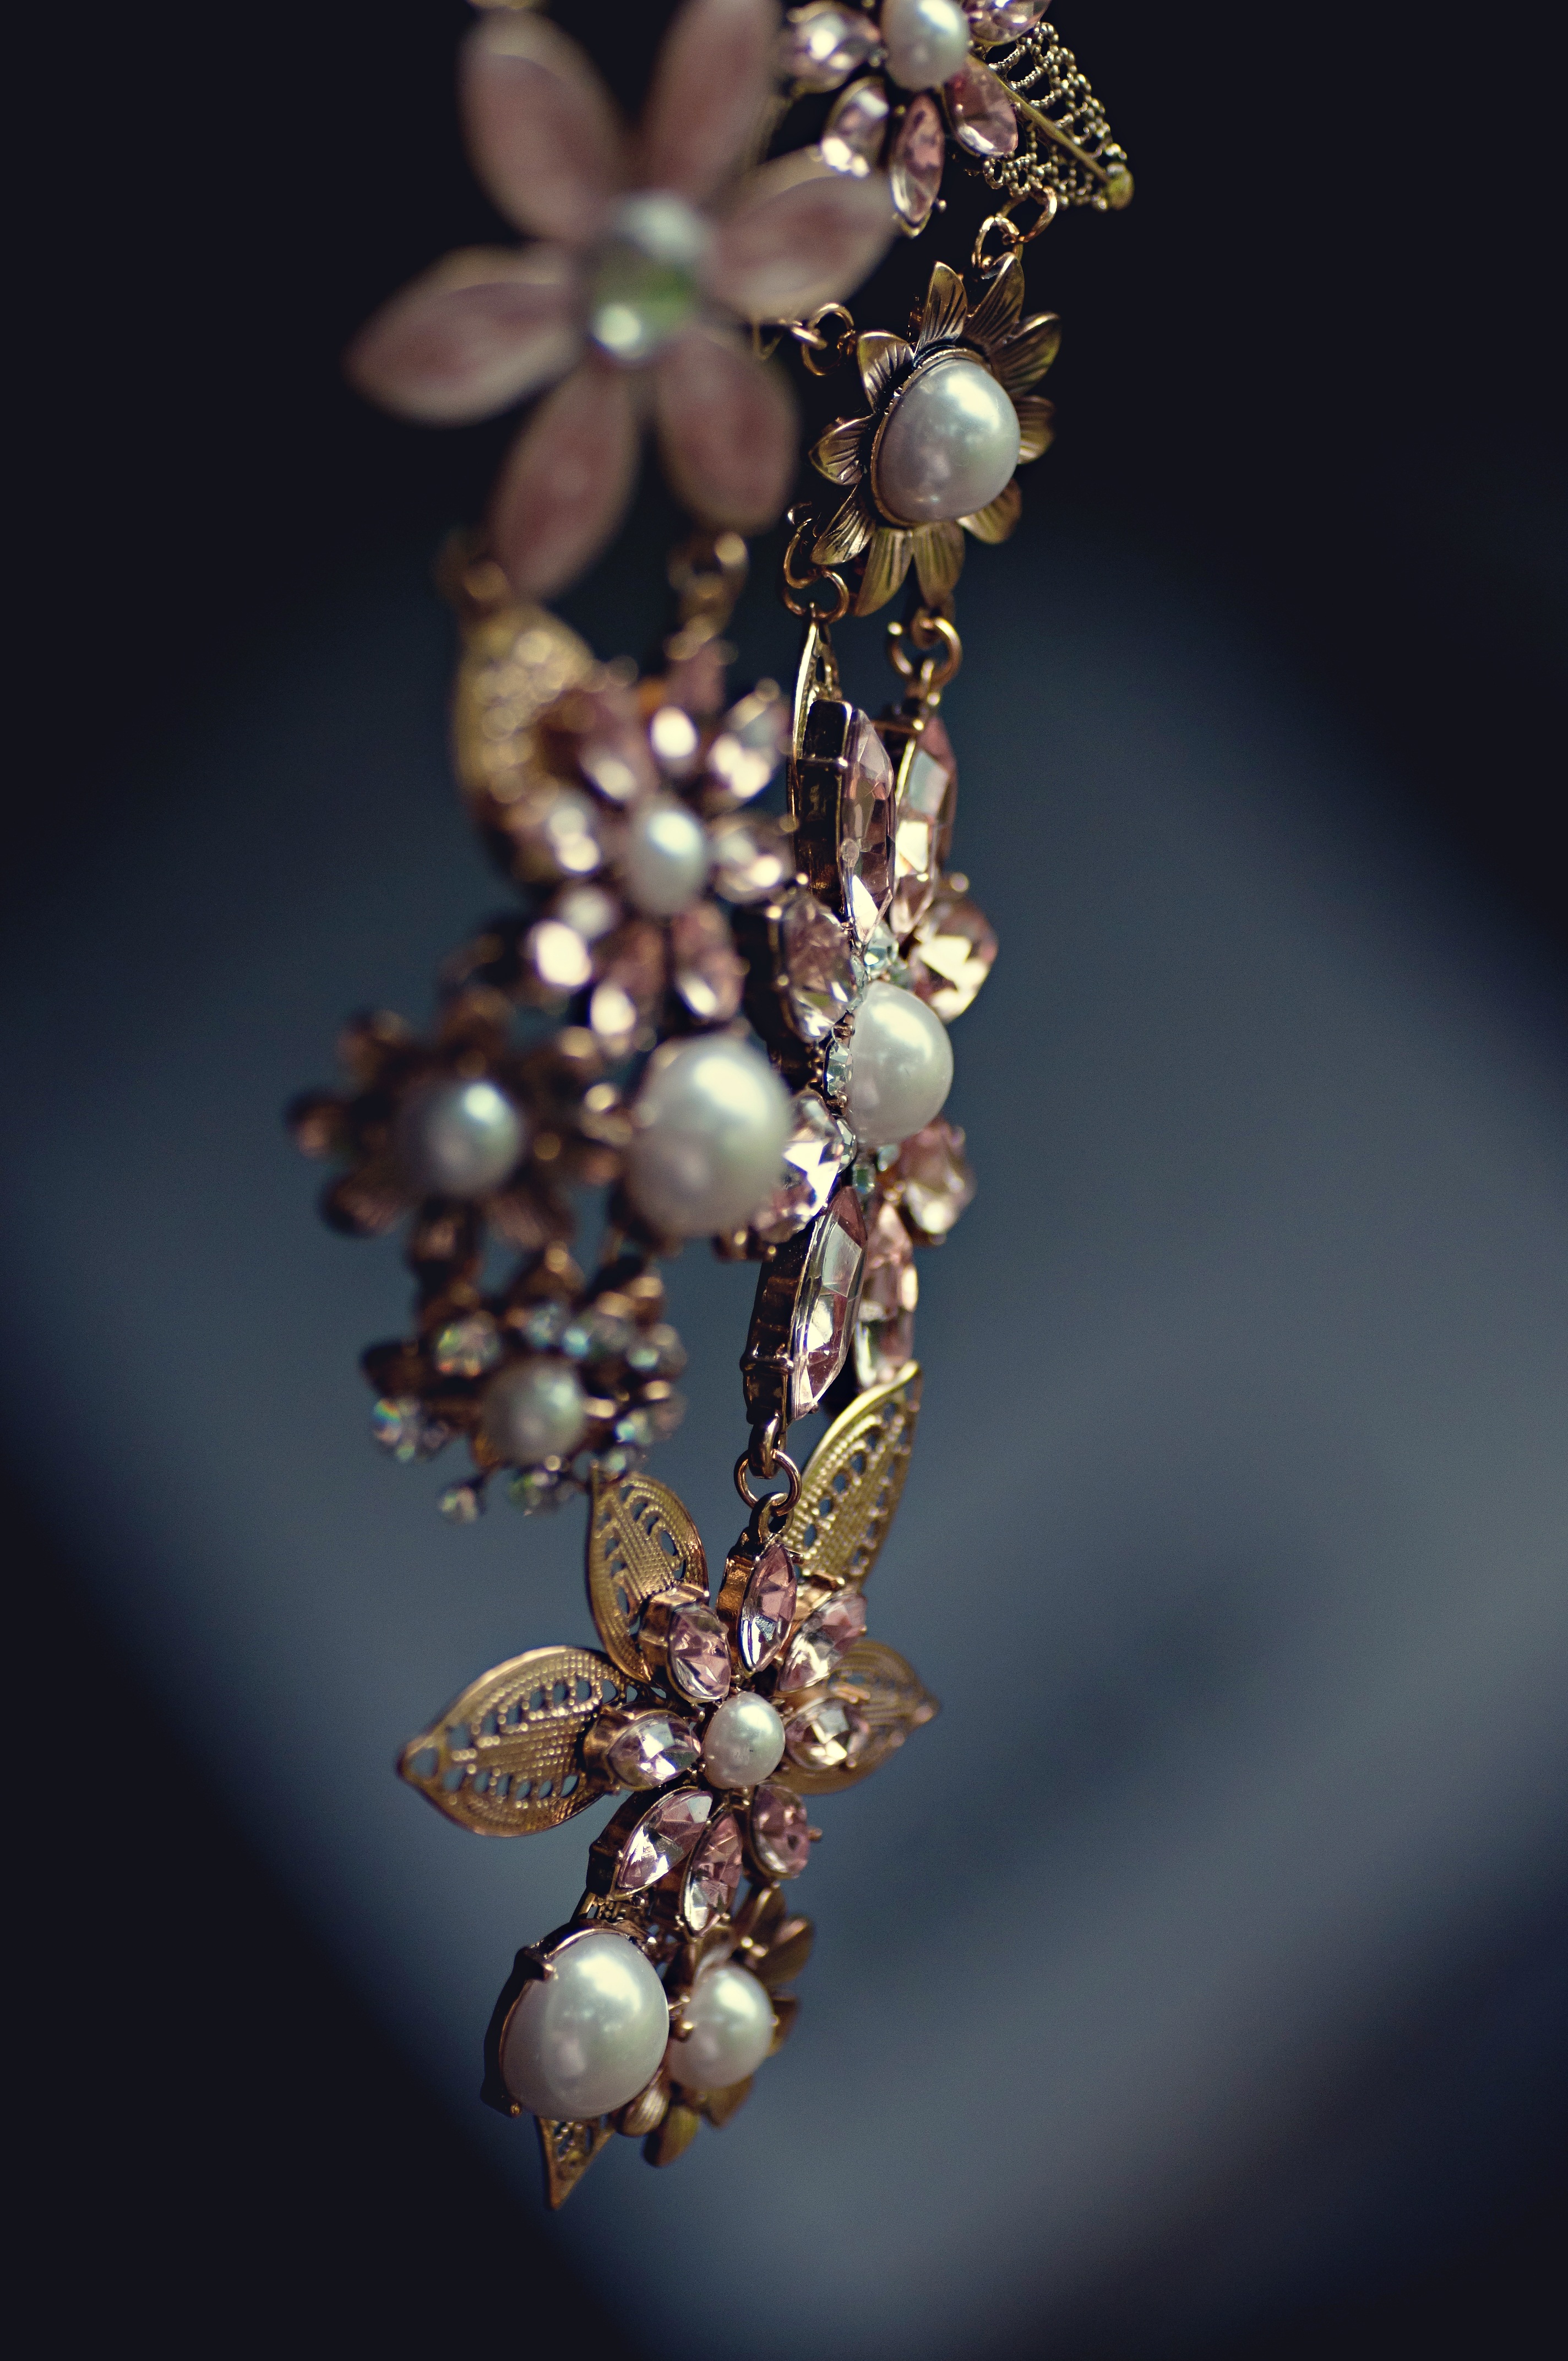
branch, flower, bead, jewelry, necklace, close up, jewellery, gold, gemstone, pearls, accessory, macro photography, gems, fashion accessory